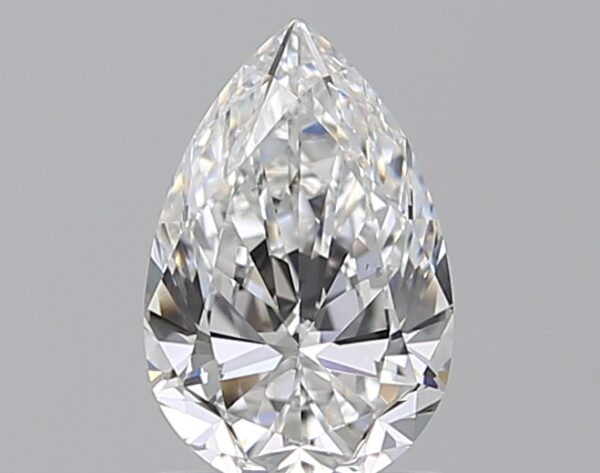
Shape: pear
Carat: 1
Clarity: VS2
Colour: D
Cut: EX
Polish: EX
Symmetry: EX
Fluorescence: N
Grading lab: GIA
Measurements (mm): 8.48 x 5.56 x 3.35